Agent 505: Death Trap in Beirut

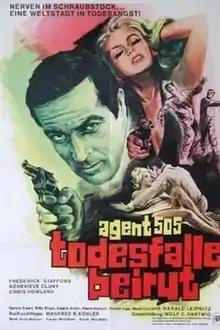
Film poster

Agent 505: Death Trap in Beirut/Agent 505 - Todesfalle Beirut/From Beirut with Love is a 1966 West German/French/Italian international co-production Eurospy film shot in Lebanon. It was produced and directed by Manfred R. Köhler. The film stars Frederick Stafford in his second film and Renate Ewert in her final feature film.